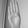
ASL letter: B